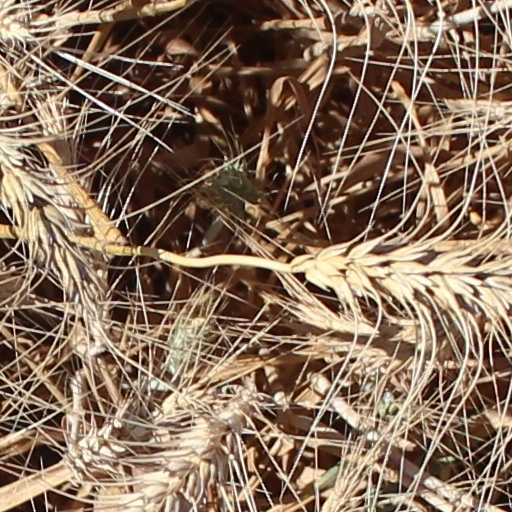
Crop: wheat